Arabian horse

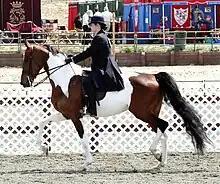
A horse with brown and white spots being ridden by a woman in a dark suit at a horse show

Spotting or excess white was believed by many breeders to be a mark of impurity until DNA testing for verification of parentage became standard. For a time, horses with belly spots and other white markings deemed excessive were discouraged from registration and excess white was sometimes penalized in the show ring.